Visbur

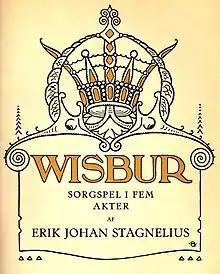
Cover of a play by Erik Johan Stagnelius about the legend of Wisbur

Visbur or Wisbur (Old Norse "Certain/Undoubted Son") was a legendary Swedish king of the House of Ynglings and the son of Vanlandi. He was burned to death inside his hall by the arson of two of his own sons in revenge for rejecting their mother and denying them their heritage. He was succeeded by his son Dómaldi.